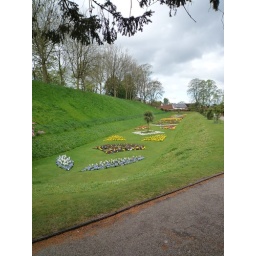
the flower beds in the grounds at Colchester Castle